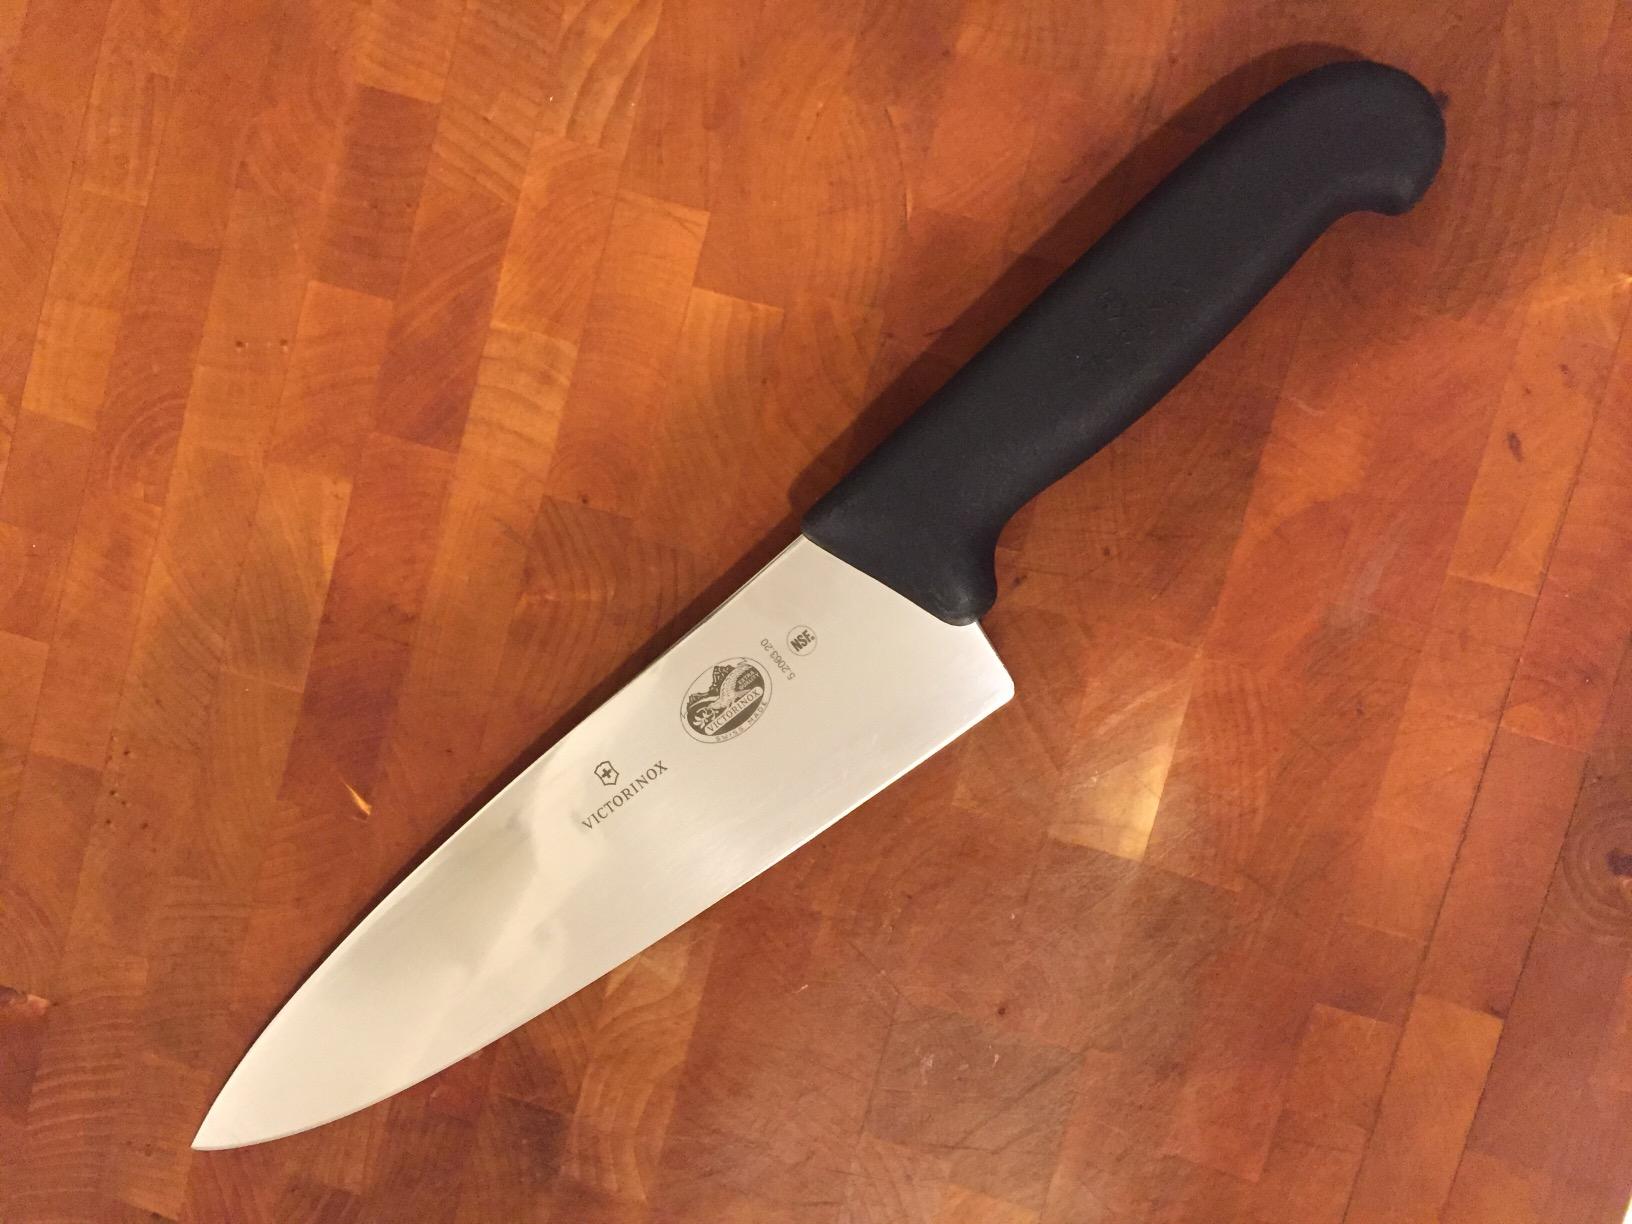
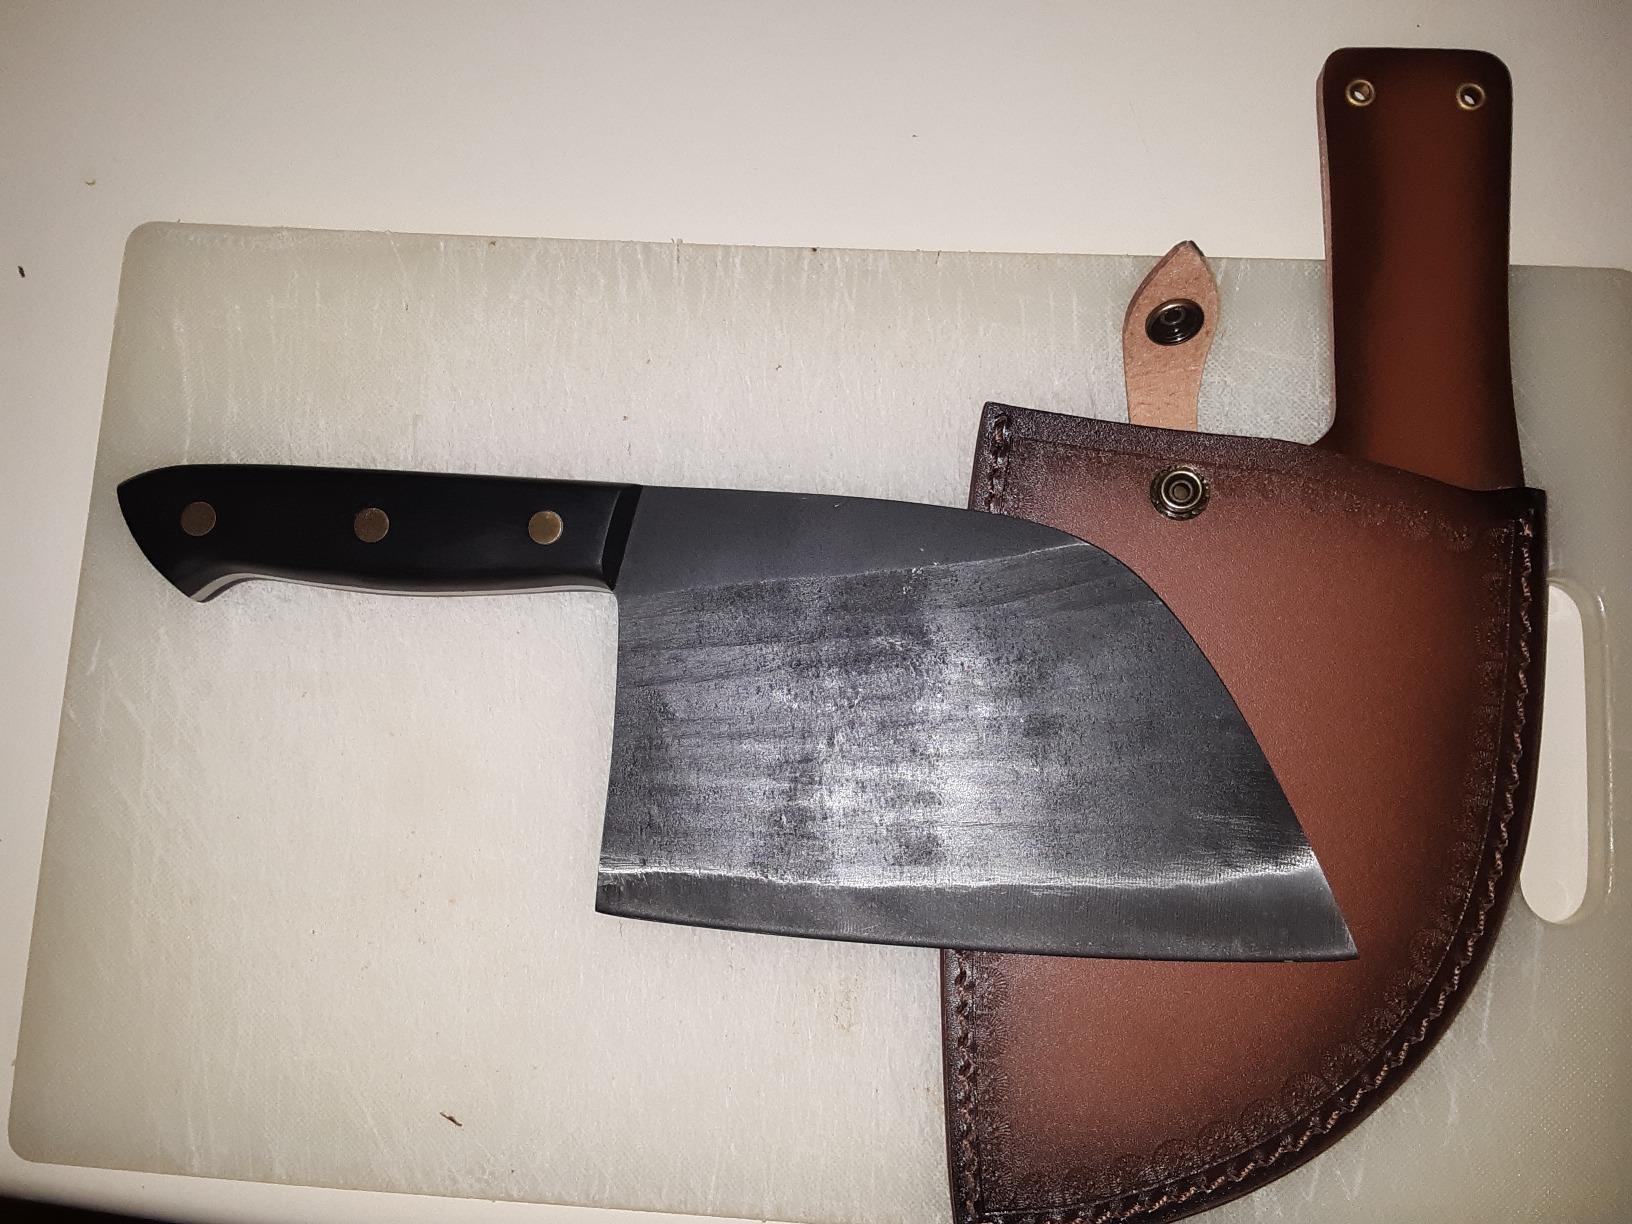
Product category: items_knife
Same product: no